Australian women in World War I

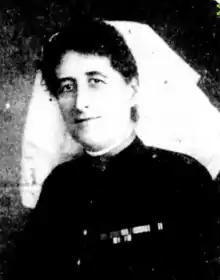
Evelyn Conyers, Matron-in-Chief of the AANS

Evelyn Conyers was appointed as the Matron-in-Chief, and was responsible for running the service. The AANS members were given military ranks equivalent to officers. Matrons wore two crowns on their shoulders as Majors did, the Sisters wore two star like the 1st Lieutenants, however, they were still only paid half of what the men received, and often required financial support from their families back at home.